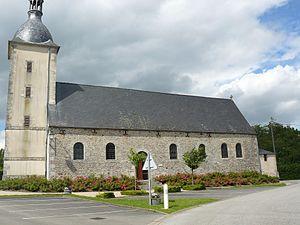
Église à Le Cercueil (Orne).